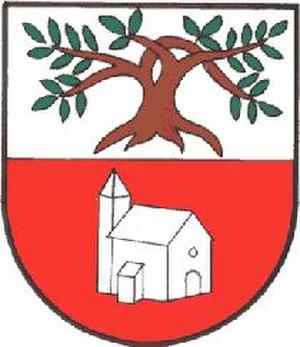
Baumkirchen est une commune autrichienne du district d'Innsbruck-Land dans le Tyrol.